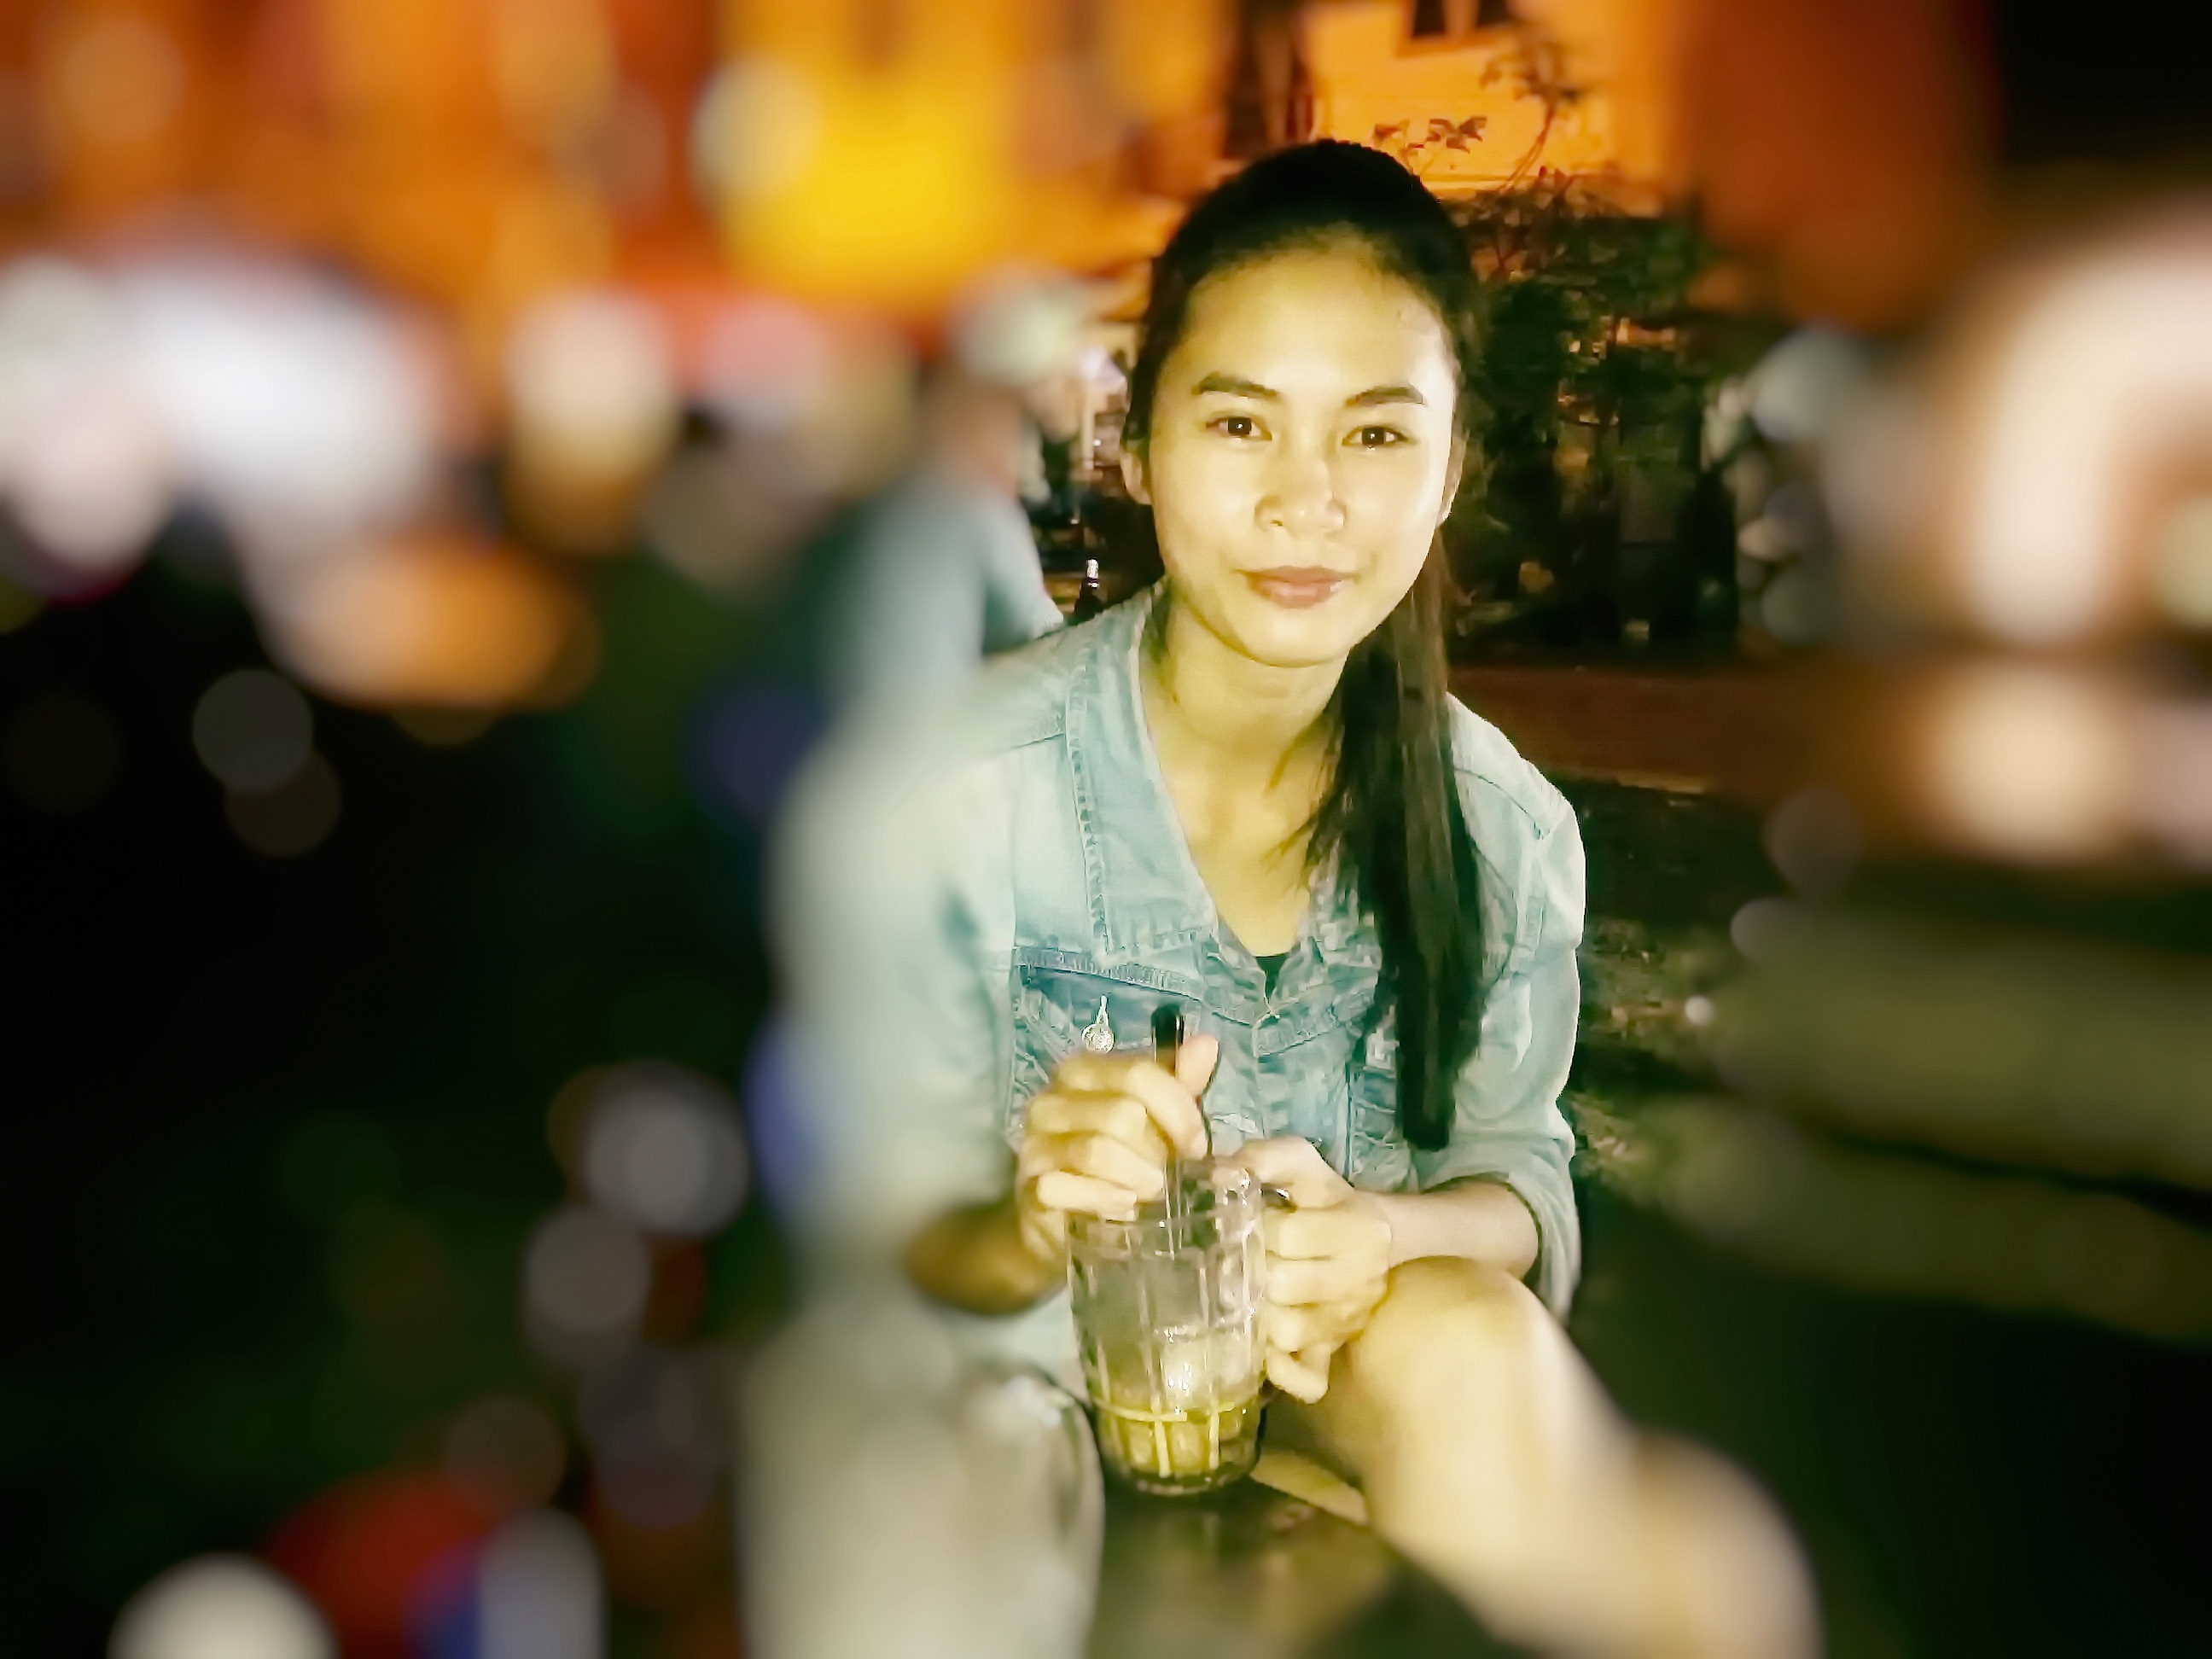
photography, flower, portrait, wedding, bride, groom, marriage, smile, ceremony, photograph, portrait photography